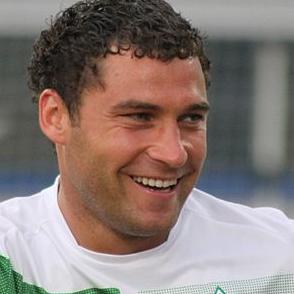
Age: 23